The Great God Pan

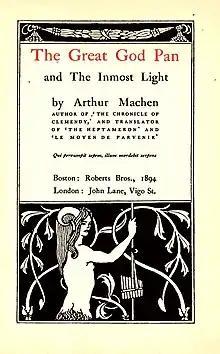
Title page

The Great God Pan is an 1894 horror and fantasy novella by Welsh writer Arthur Machen. Machen was inspired to write "The Great God Pan" by his experiences at the ruins of a pagan temple in Wales. What would become the first chapter of the novella was published in the newspaper "The Whirlwind" in 1890. Machen later extended "The Great God Pan" and it was published as a book alongside another story, "The Inmost Light", in 1894. The novella begins with an experiment to allow a woman named Mary to see the supernatural world. This is followed by an account of a series of mysterious happenings and deaths over many years surrounding a woman named Helen Vaughan.